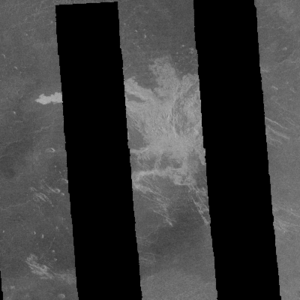
Merit Ptah est un cratère d'impact situé sur Vénus et appelée ainsi en l'honneur de la femme médecin de l’Égypte antique Méryt-Ptah.